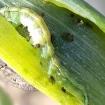
Crop: Onion
Condition: caterpillar-p